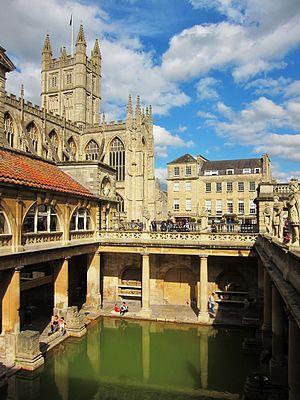
Le grand bassin des thermes romains de Bath.